Ah, Wilderness!

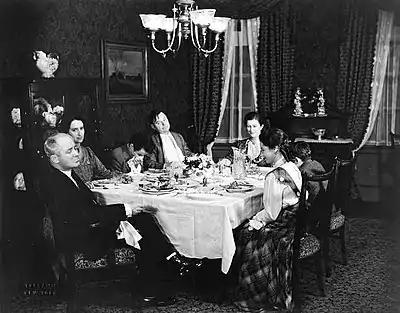
Around the table in the original 1933 Broadway production of "Ah, Wilderness!" are (from left) George M. Cohan (Nat Miller), Eda Heinemann (Lily), Elisha Cook, Jr. (Richard), Gene Lockhart (Sid), Marjorie Marquis (Mrs. Nat Miller), Walter Vonnegut, Jr. (Tommy) and Adelaide Bean (Mildred).

When the play first toured, Will Rogers took the role of the warmhearted Nat, perhaps contributing to the critical and audience success of the play, a staple of community repertory since the original production.